Emery Reves

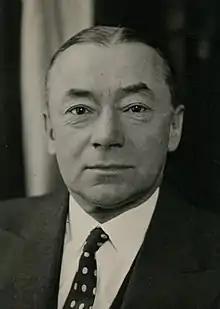
French P.M. Paul Reynaud, 1940

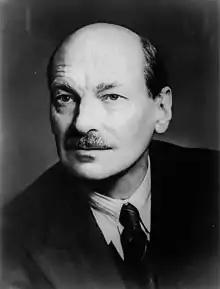
British P.M. Clement Attlee, 1945

Reves's Cooperation Press Service organized global publication of the views of over 120 European statesmen, including the French statesmen Paul Reynaud, Prime Minister in 1940, Léon Blum, a three-term Prime Minister from 1936, as well as British statesmen Foreign Minister Anthony Eden, a Prime Minister in 1956, and Labour Party Leader Clement Attlee, a Prime Minister from 1945. Others included the Italian anti-fascist statesman Count Carlo Sforza, the English mathematician Bertrand Russell, and Albert Einstein, a graduate of the University of Zurich like Reeves. All were opponents of appeasement with Mussolini's Italy or Hitler's Germany, at least in the years closely leading to the second World War, though Attlee had supported pacifism for a period.